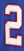
Number: 2